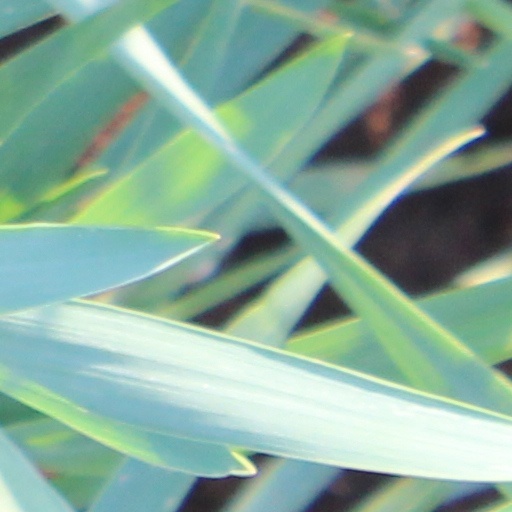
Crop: wheat